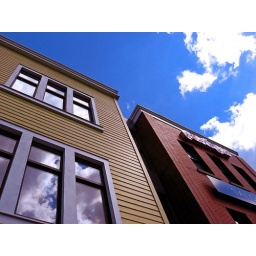
These two fine looking buildings standing side by side are located just adjacent to Edmonton's renowned Whyte Avenue location.